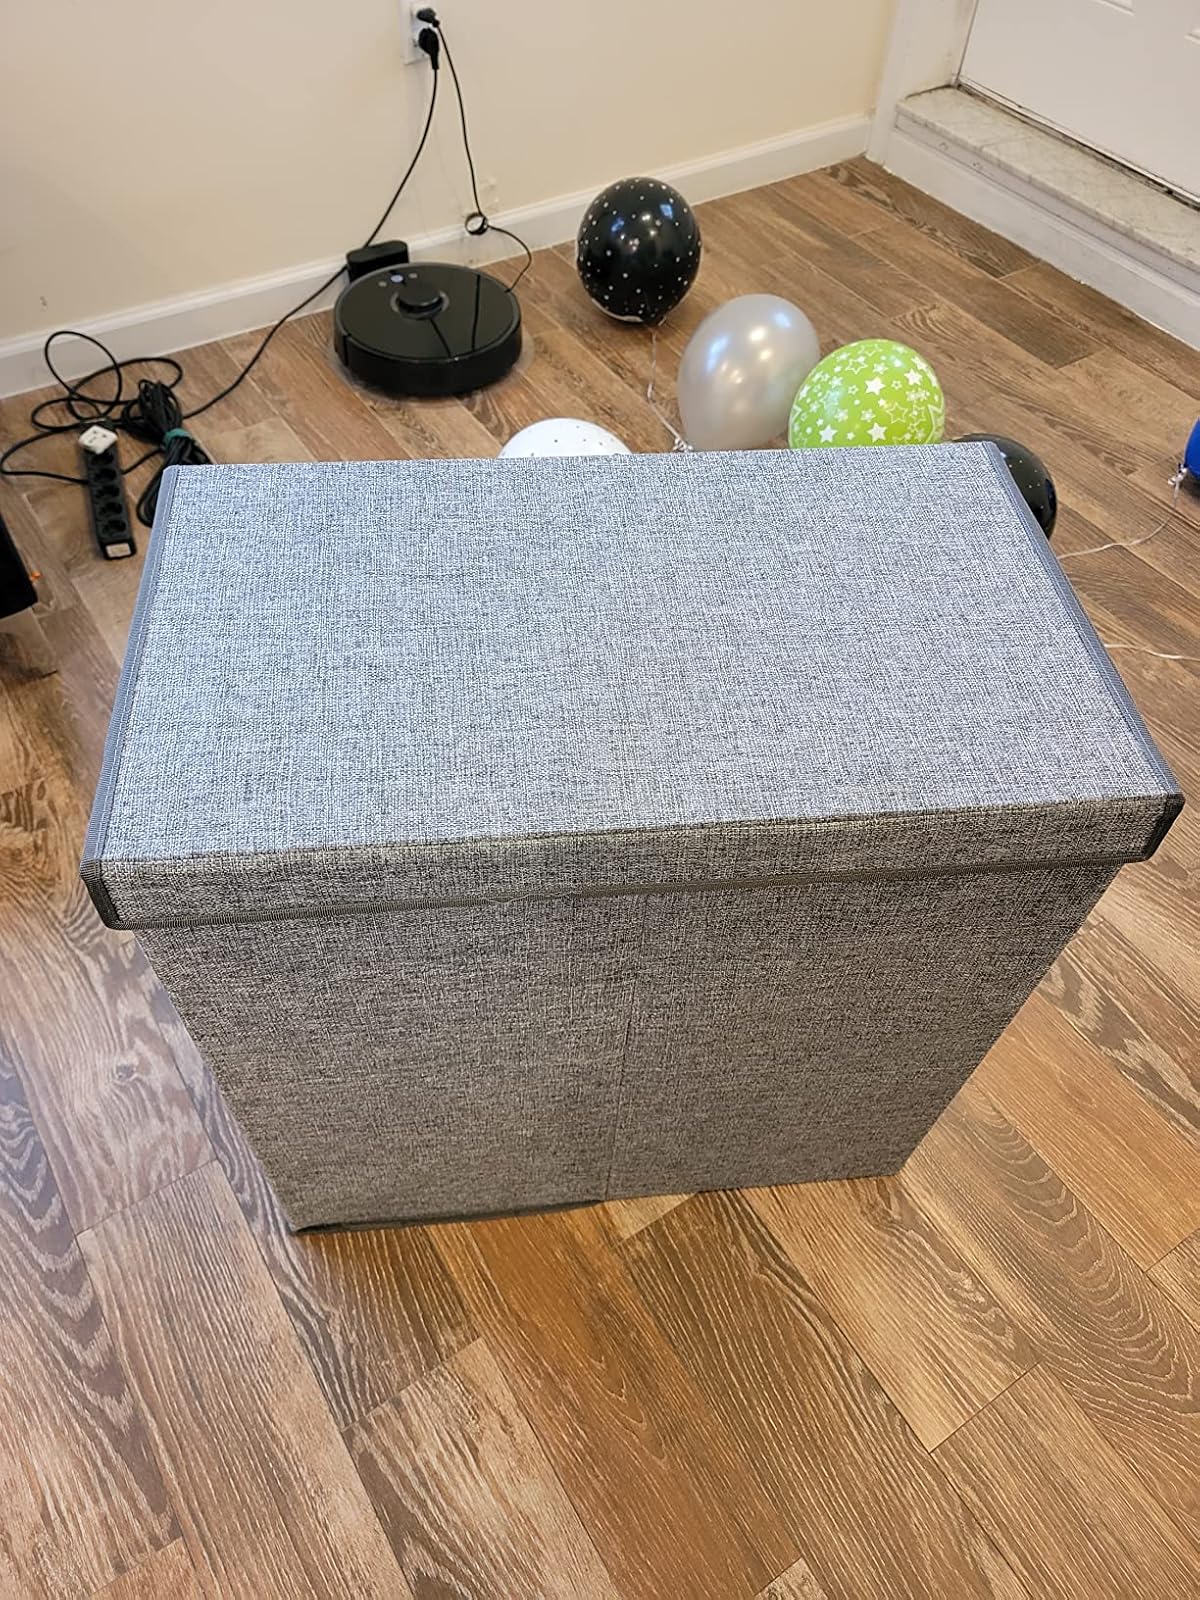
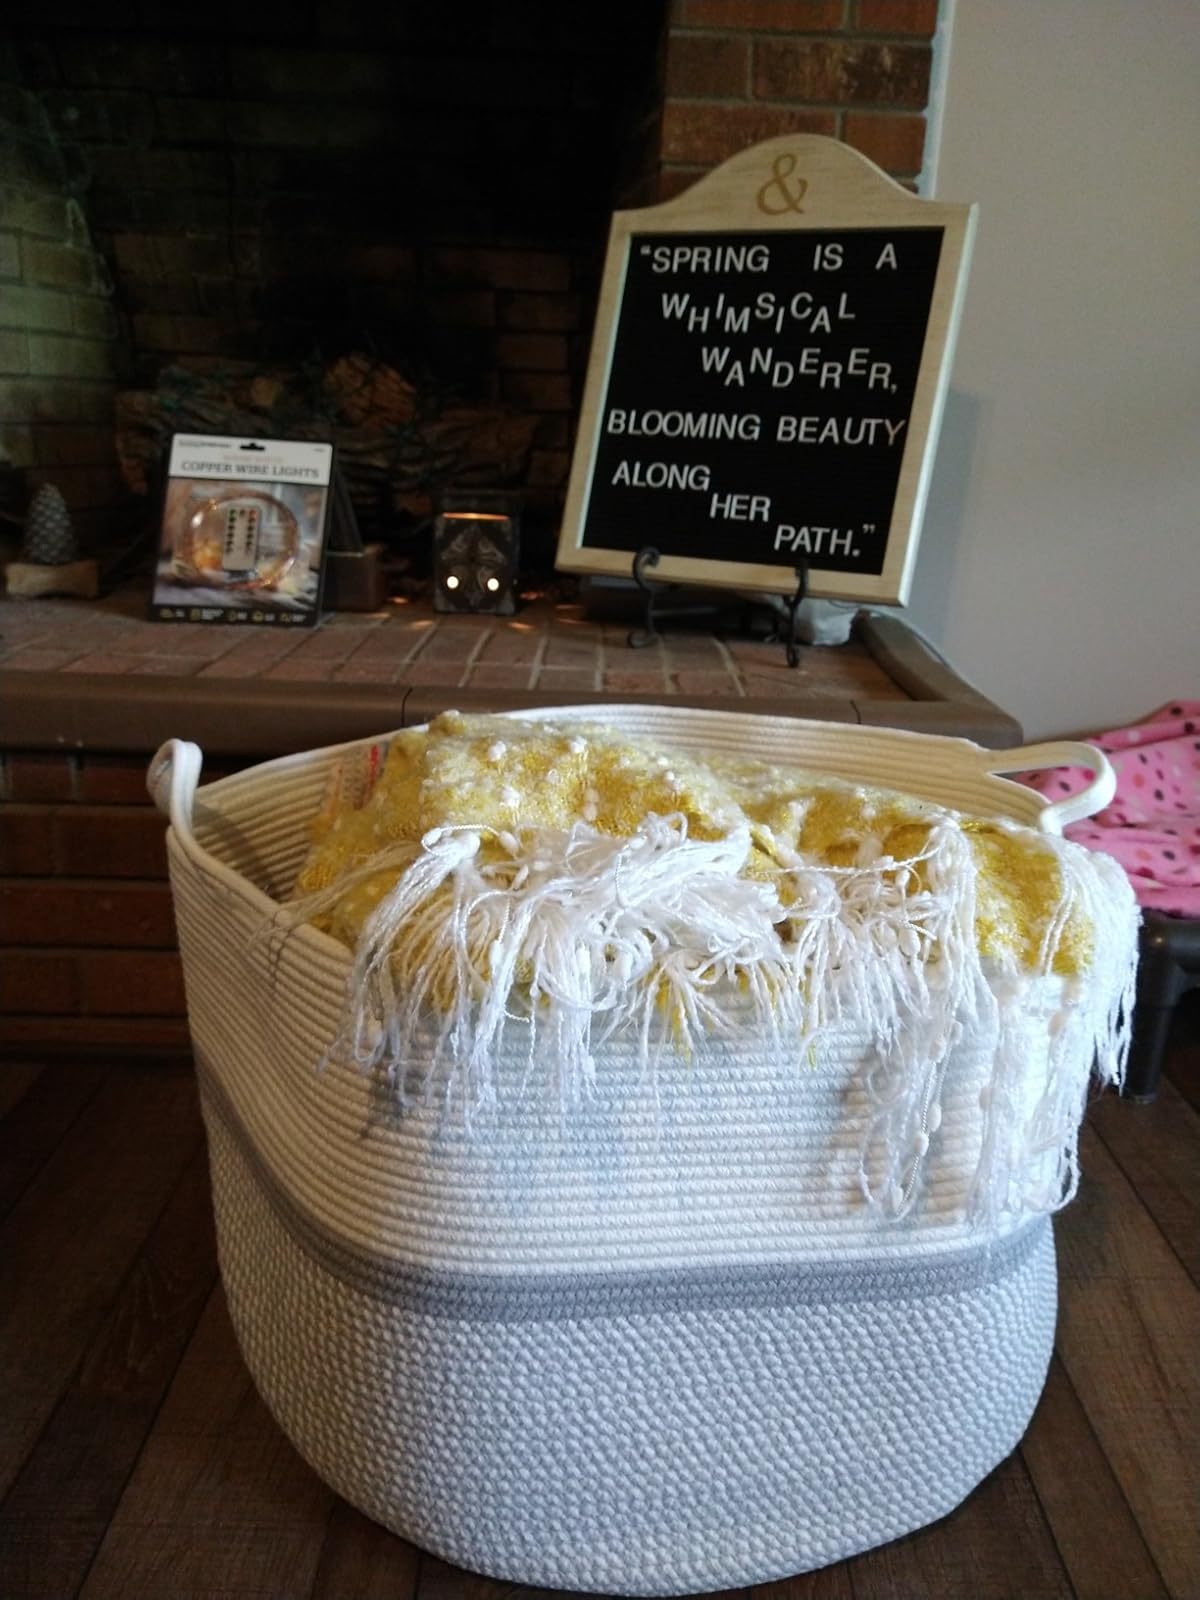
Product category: items_hamper
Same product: no